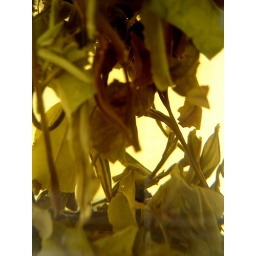
White tea leaves brewing and gliding in my teapot. It's like looking at fish swimming in an aquarium.